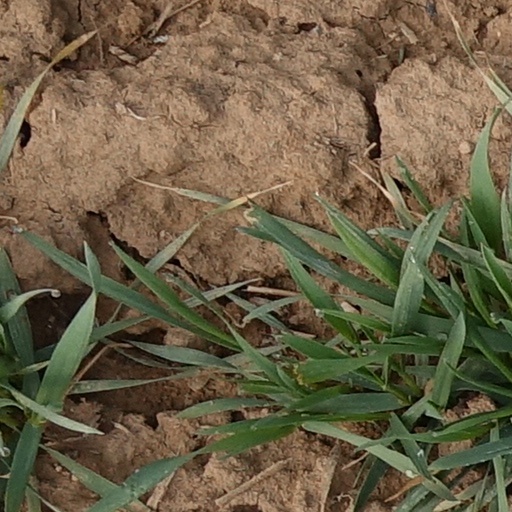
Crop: wheat